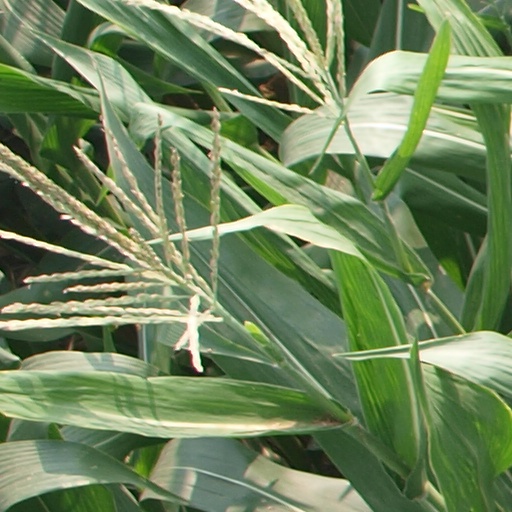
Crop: maize; corn